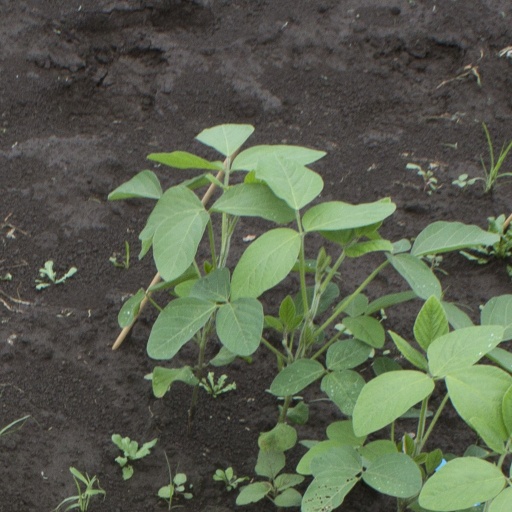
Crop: soybean